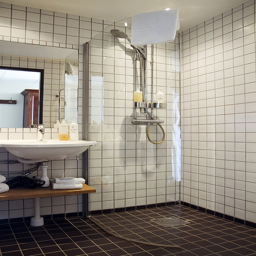
A full view of a bathroom with the shower and mirror next to it.
Glass enclosed shower with white tile walls,brown floor
An industrial type bathroom with an open shower.
A walk in shower sitting next to a bathroom sink.
A standing shower with a see through glass door.